List of first overall WNBA draft picks

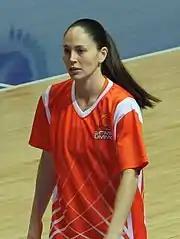
The 2002 first overall draft pick, Sue Bird. She was also the first pick from Connecticut as the first overall.

The Women's National Basketball Association's first overall pick is the player who is selected first among all eligible draftees by a team during the annual Women's National Basketball Association (WNBA) draft. The first pick is awarded to the team that wins the WNBA draft lottery; in most cases, that team had a losing record in the previous season.